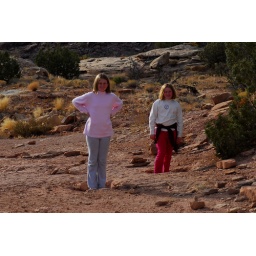
Saurapod, a large plant eater. Both girls are standing in the footprints